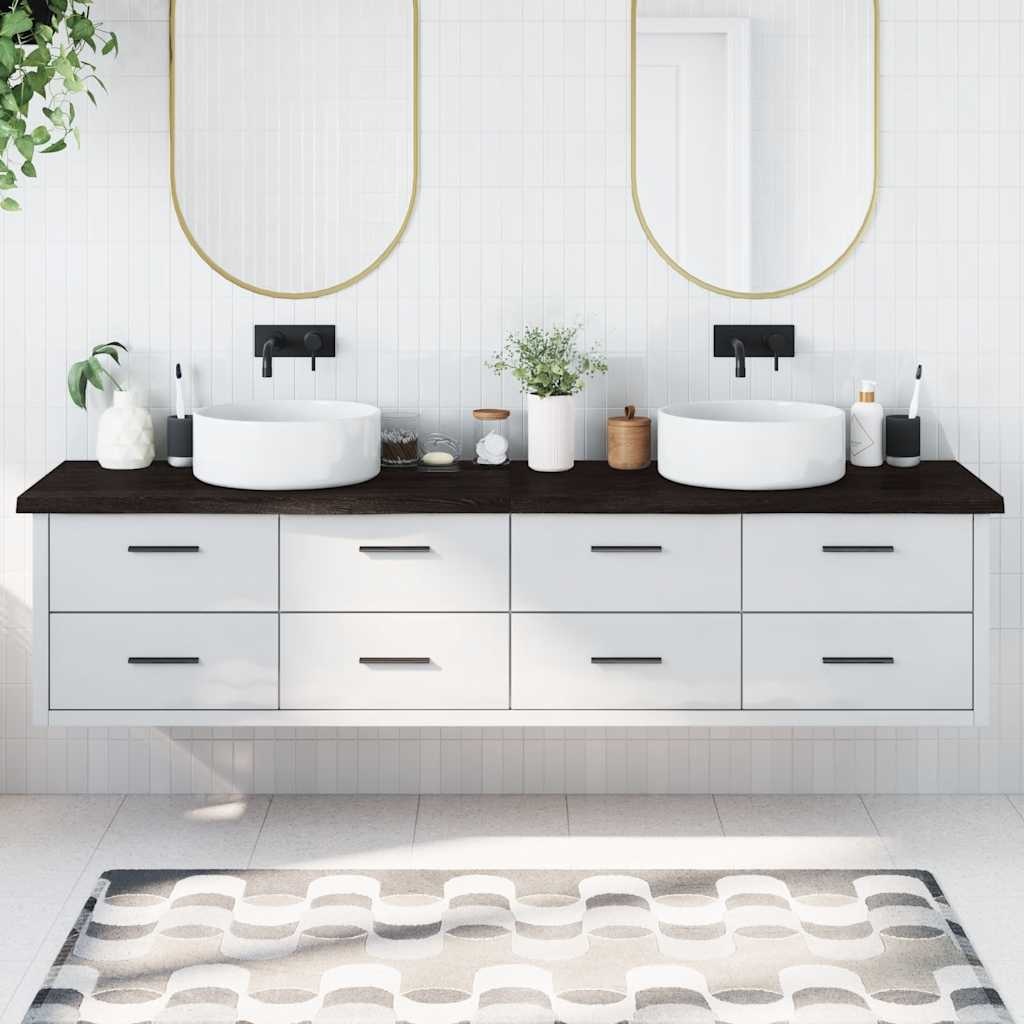
Wastafelblad 220x60x(2-4) cm behandeld massief hout donkerbruin
Ben je van plan om thuis je tafelbladen te vervangen? Dit houten wastafelblad is een perfecte keuze! Duurzame constructie: dit wastafelblad is gemaakt van massief eikenhout, een prachtig natuurlijk materiaal. Eikenhout heeft een middenbruine kleur en een dichte nerf, wat bijdraagt aan zijn unieke uiterlijk. Dankzij het scharnierontwerp kan hij worden ingeklapt en in krappe ruimtes worden opgeborgen. Veelzijdige toepassingen: naast het gebruik als wastafelblad kan dit houten tafelblad naar behoefte gecombineerd worden met verschillende onderstellen. Het kan gebruikt worden als schap, kastblad, bureaublad, tafelblad enz. Behandeld oppervlak: het badkamerblad is behandeld met donkere verf. Het is dus klaar voor gebruik, een extra afwerking is niet nodig. Handgemaakt met natuurlijke rand: dit wastafelblad is handgemaakt en heeft een natuurlijke rand. Aangezien de knoesten, scheuren, licht gebogen vormen en kleurtinten deel uitmaken van het eikenhout, heeft elk blad zijn eigen unieke uitstraling. De levering is willekeurig. Goed om te weten: Als natuurproduct kan hout noesten en imperfecties vertonen die we opvullen met zwart materiaal om een egaal uiterlijk te garanderen.
Brand: vidaXL
Category: Furniture > Cabinets & Storage > Vanities > Bathroom Vanities > Topped Vanities